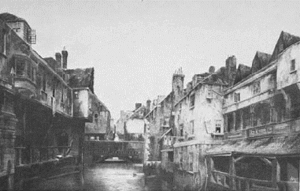
William Thomas Stead, communément appelé W. T. Stead, né le 5 juillet 1849 à Embleton dans le Northumberland et mort le 15 avril 1912 lors du naufrage du Titanic, est un journaliste engagé, écrivain et spiritualiste anglais.
Oliver Twist, de son titre complet en anglais : Oliver Twist, or The Parish Boy's Progress, l'un des romans les plus universellement connus de Charles Dickens, a été publié en trente-deux feuilletons mensuels dans la revue Bentley's Miscellany, entre février 1837 et avril 1839, juin et octobre 1837 exceptés.